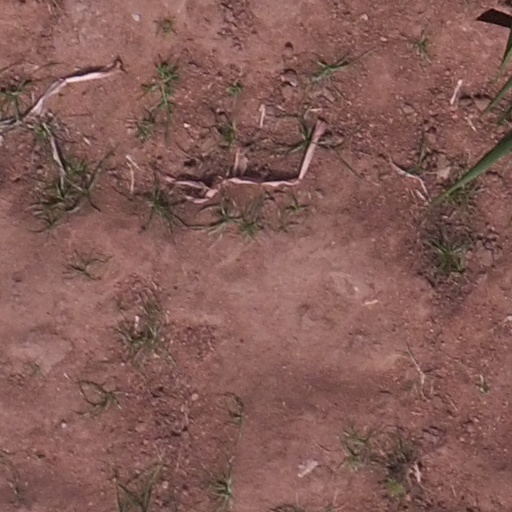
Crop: maize; corn